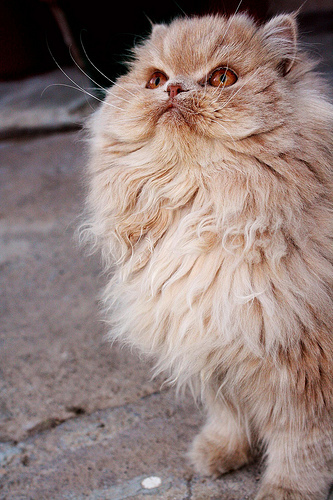
Animal: cat
Breed: Persian